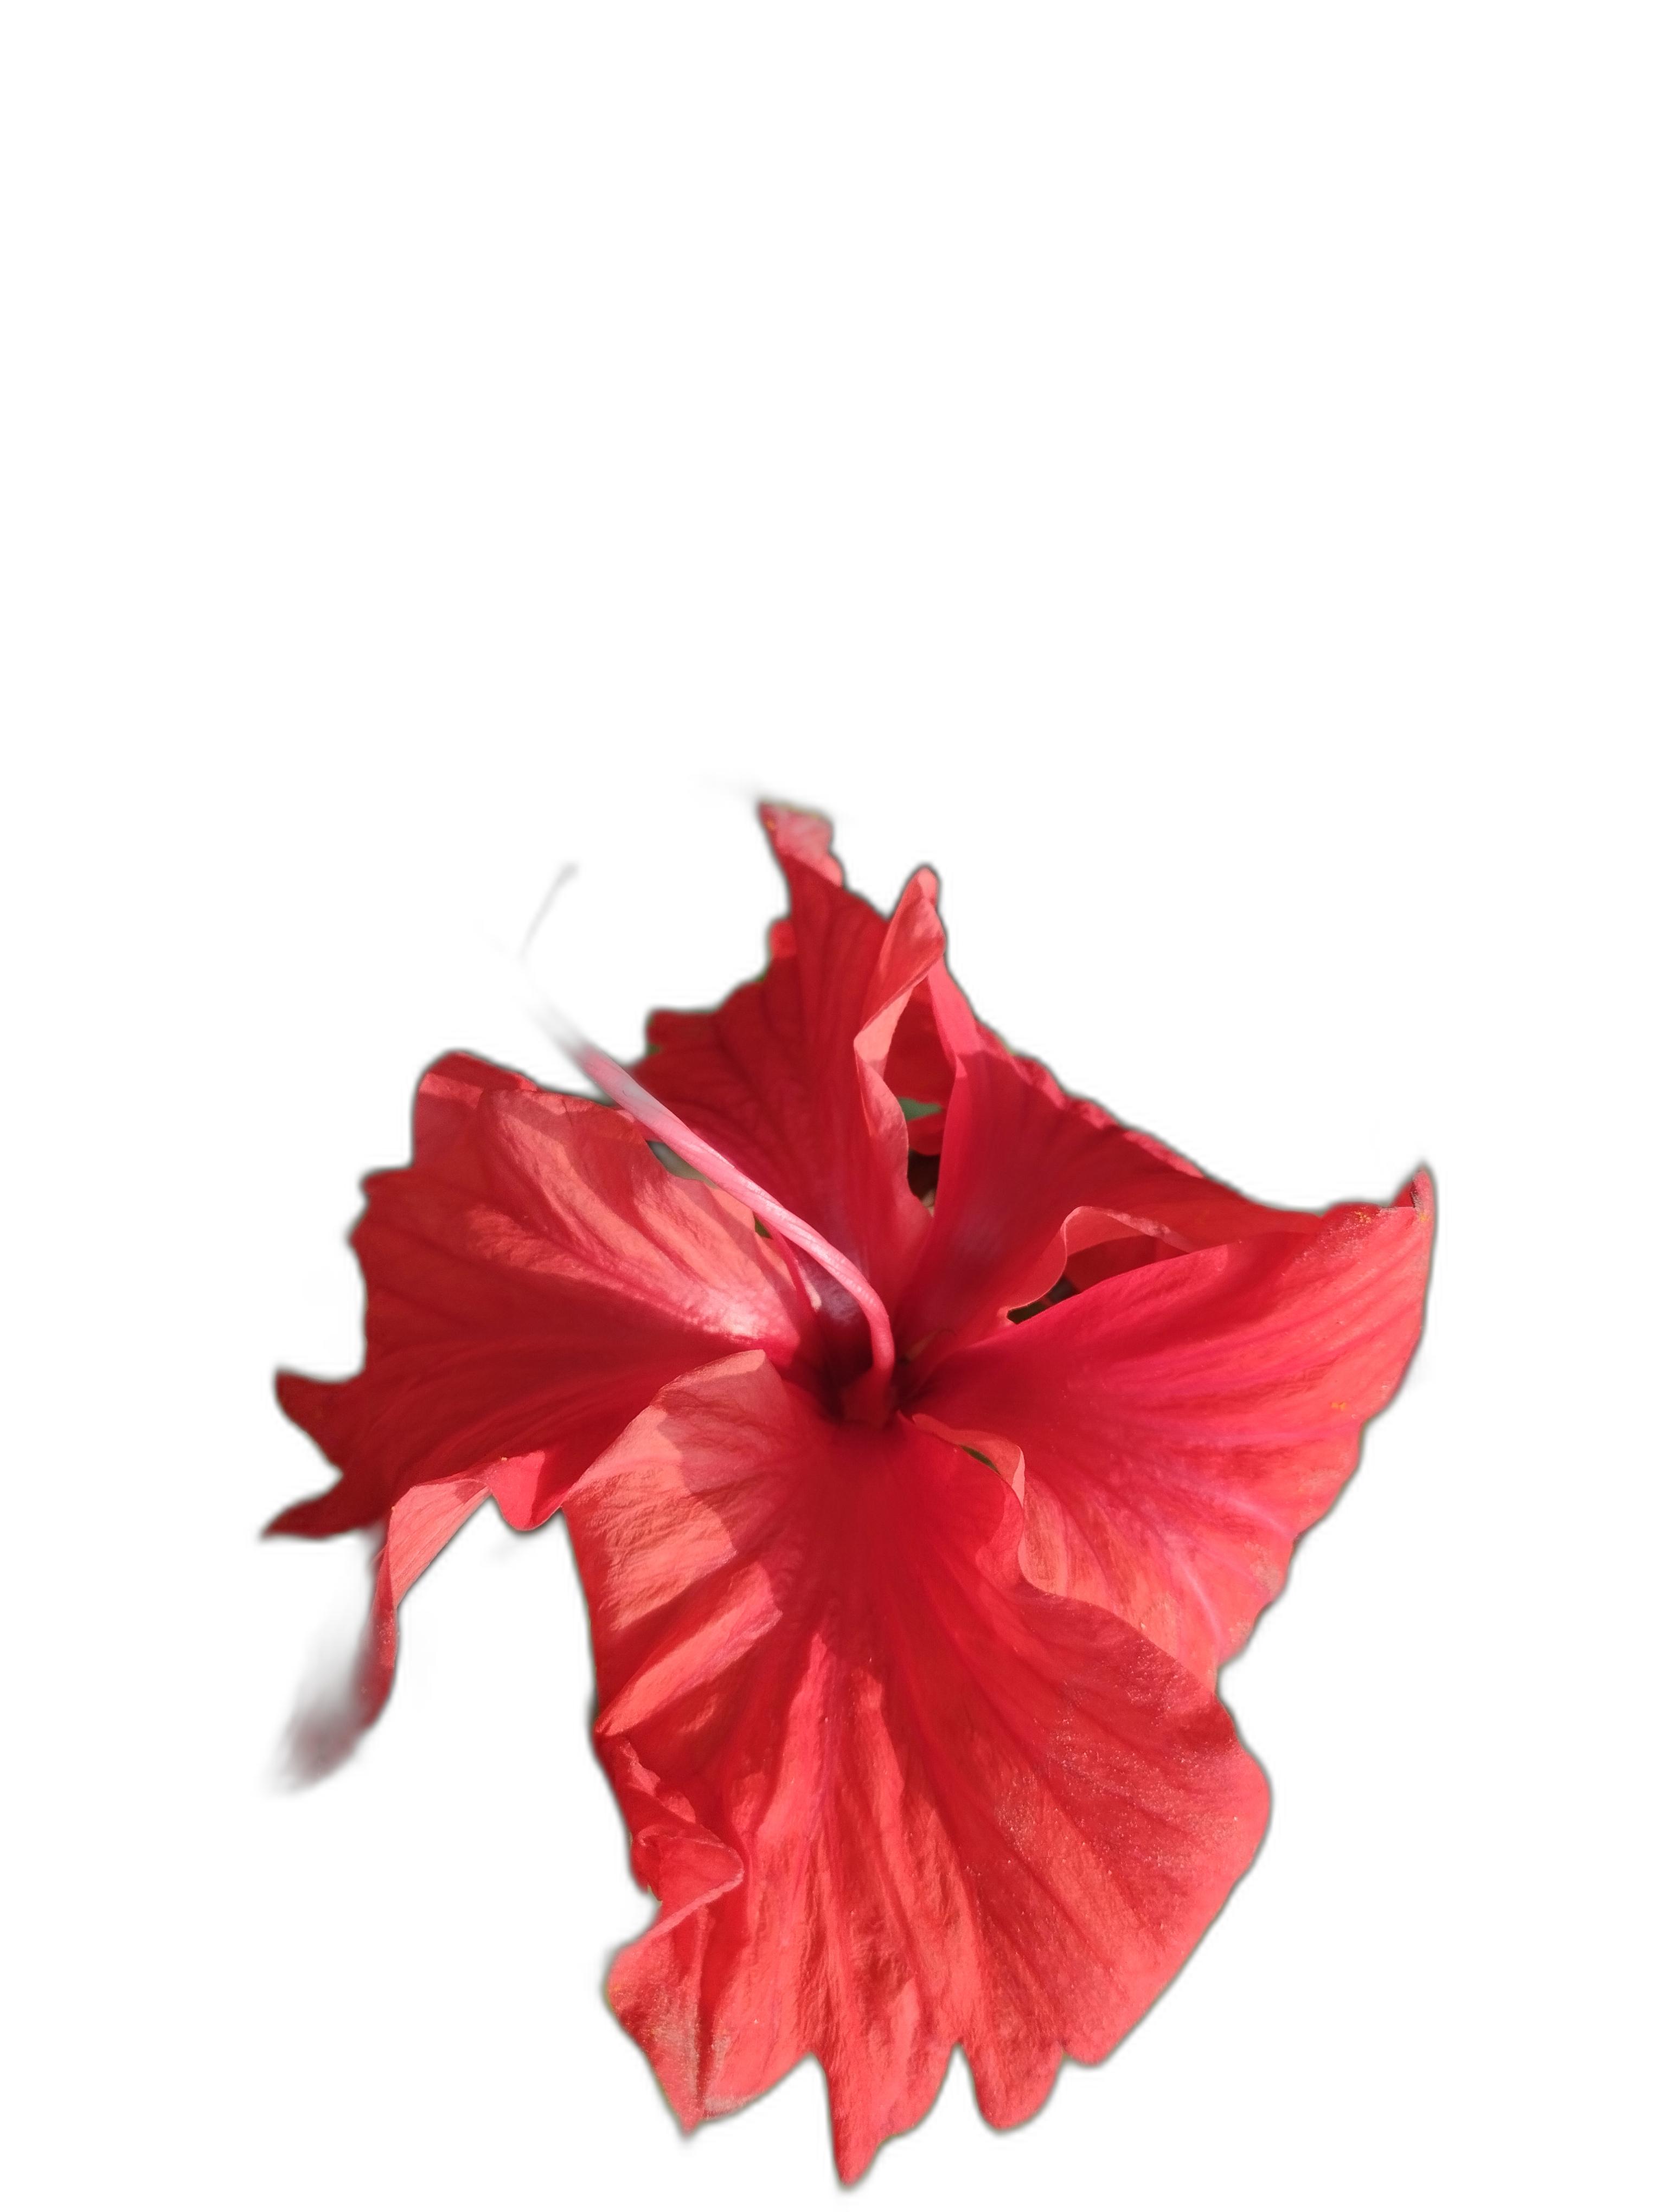
Label: Hibiscus